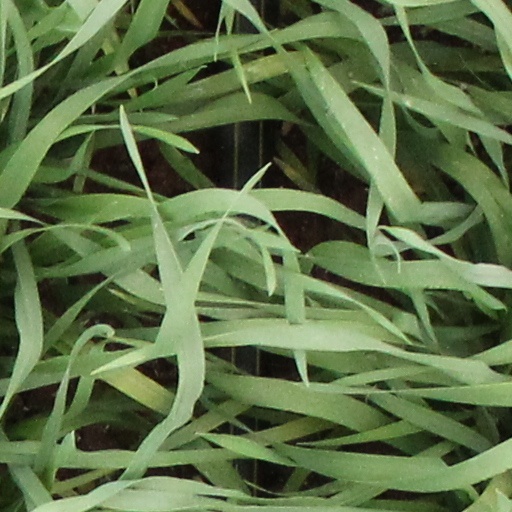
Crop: wheat